Carly Fiorina

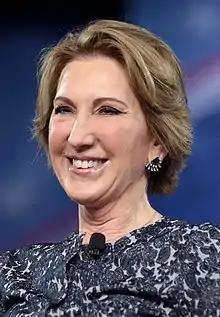
Fiorina in 2017

Cara Carleton "Carly" Fiorina (born September 6, 1954) is an American businesswoman and politician, known primarily for her tenure as chief executive officer (CEO) of Hewlett-Packard (HP) from 1999 to 2005. Fiorina was the first woman to lead a "Fortune" Top-20 company.